Transylvanian Saxon culture

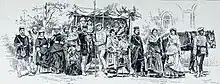
Illustration from 'Die Gartenlaube' (1884) depicting a group of Transylvanian Saxons during the Middle Ages.

The Transylvanian Saxons, a group of the German diaspora which started to settle in Transylvania, present-day Romania, since the high medieval Ostsiedlung, have a regional culture which can be regarded as being both part of the broader German culture as well as the Romanian culture.